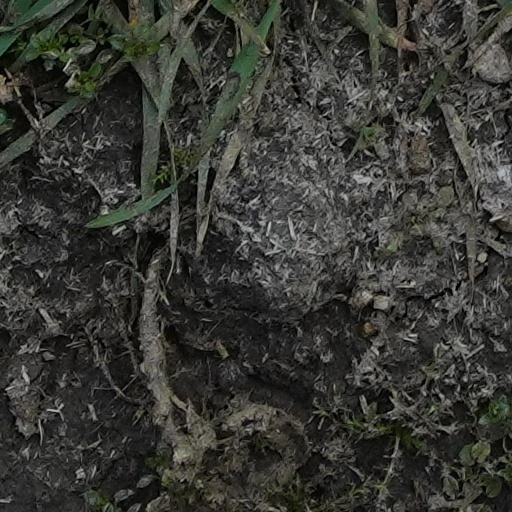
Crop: wheat